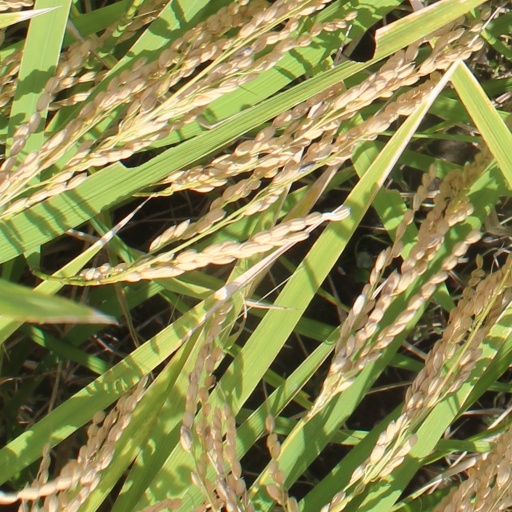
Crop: rice